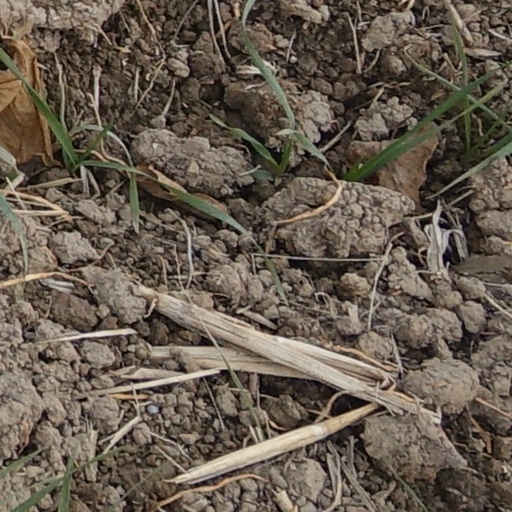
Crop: wheat